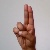
The image shows a hand gesture representing the letter 'U' in Indian Sign Language.